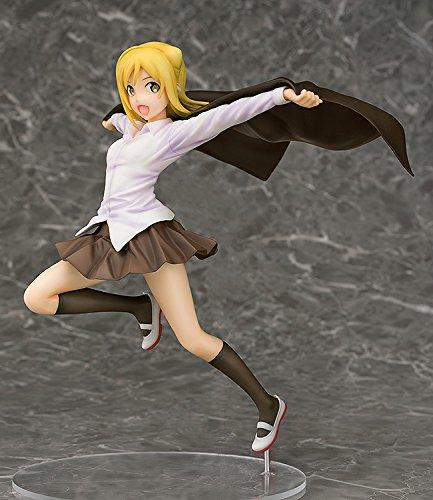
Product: Phat! Interviews with Monster Girls: Hikari Takanashi 1: 7 Scale PVC Figure
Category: Toys & Games | Collectible Toys | Statues, Bobbleheads & Busts | Statues
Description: Captures Hikari's personality in lovely detail.
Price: $83.99
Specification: ProductDimensions:5x4x7.9inches|ItemWeight:1.52pounds|ShippingWeight:1.61pounds(Viewshippingratesandpolicies)|DomesticShipping:ItemcanbeshippedwithinU.S.|InternationalShipping:ThisitemcanbeshippedtoselectcountriesoutsideoftheU.S.LearnMore|ASIN:B077PN7NDF|Itemmodelnumber:OCT178383|Manufacturerrecommendedage:15yearsandup